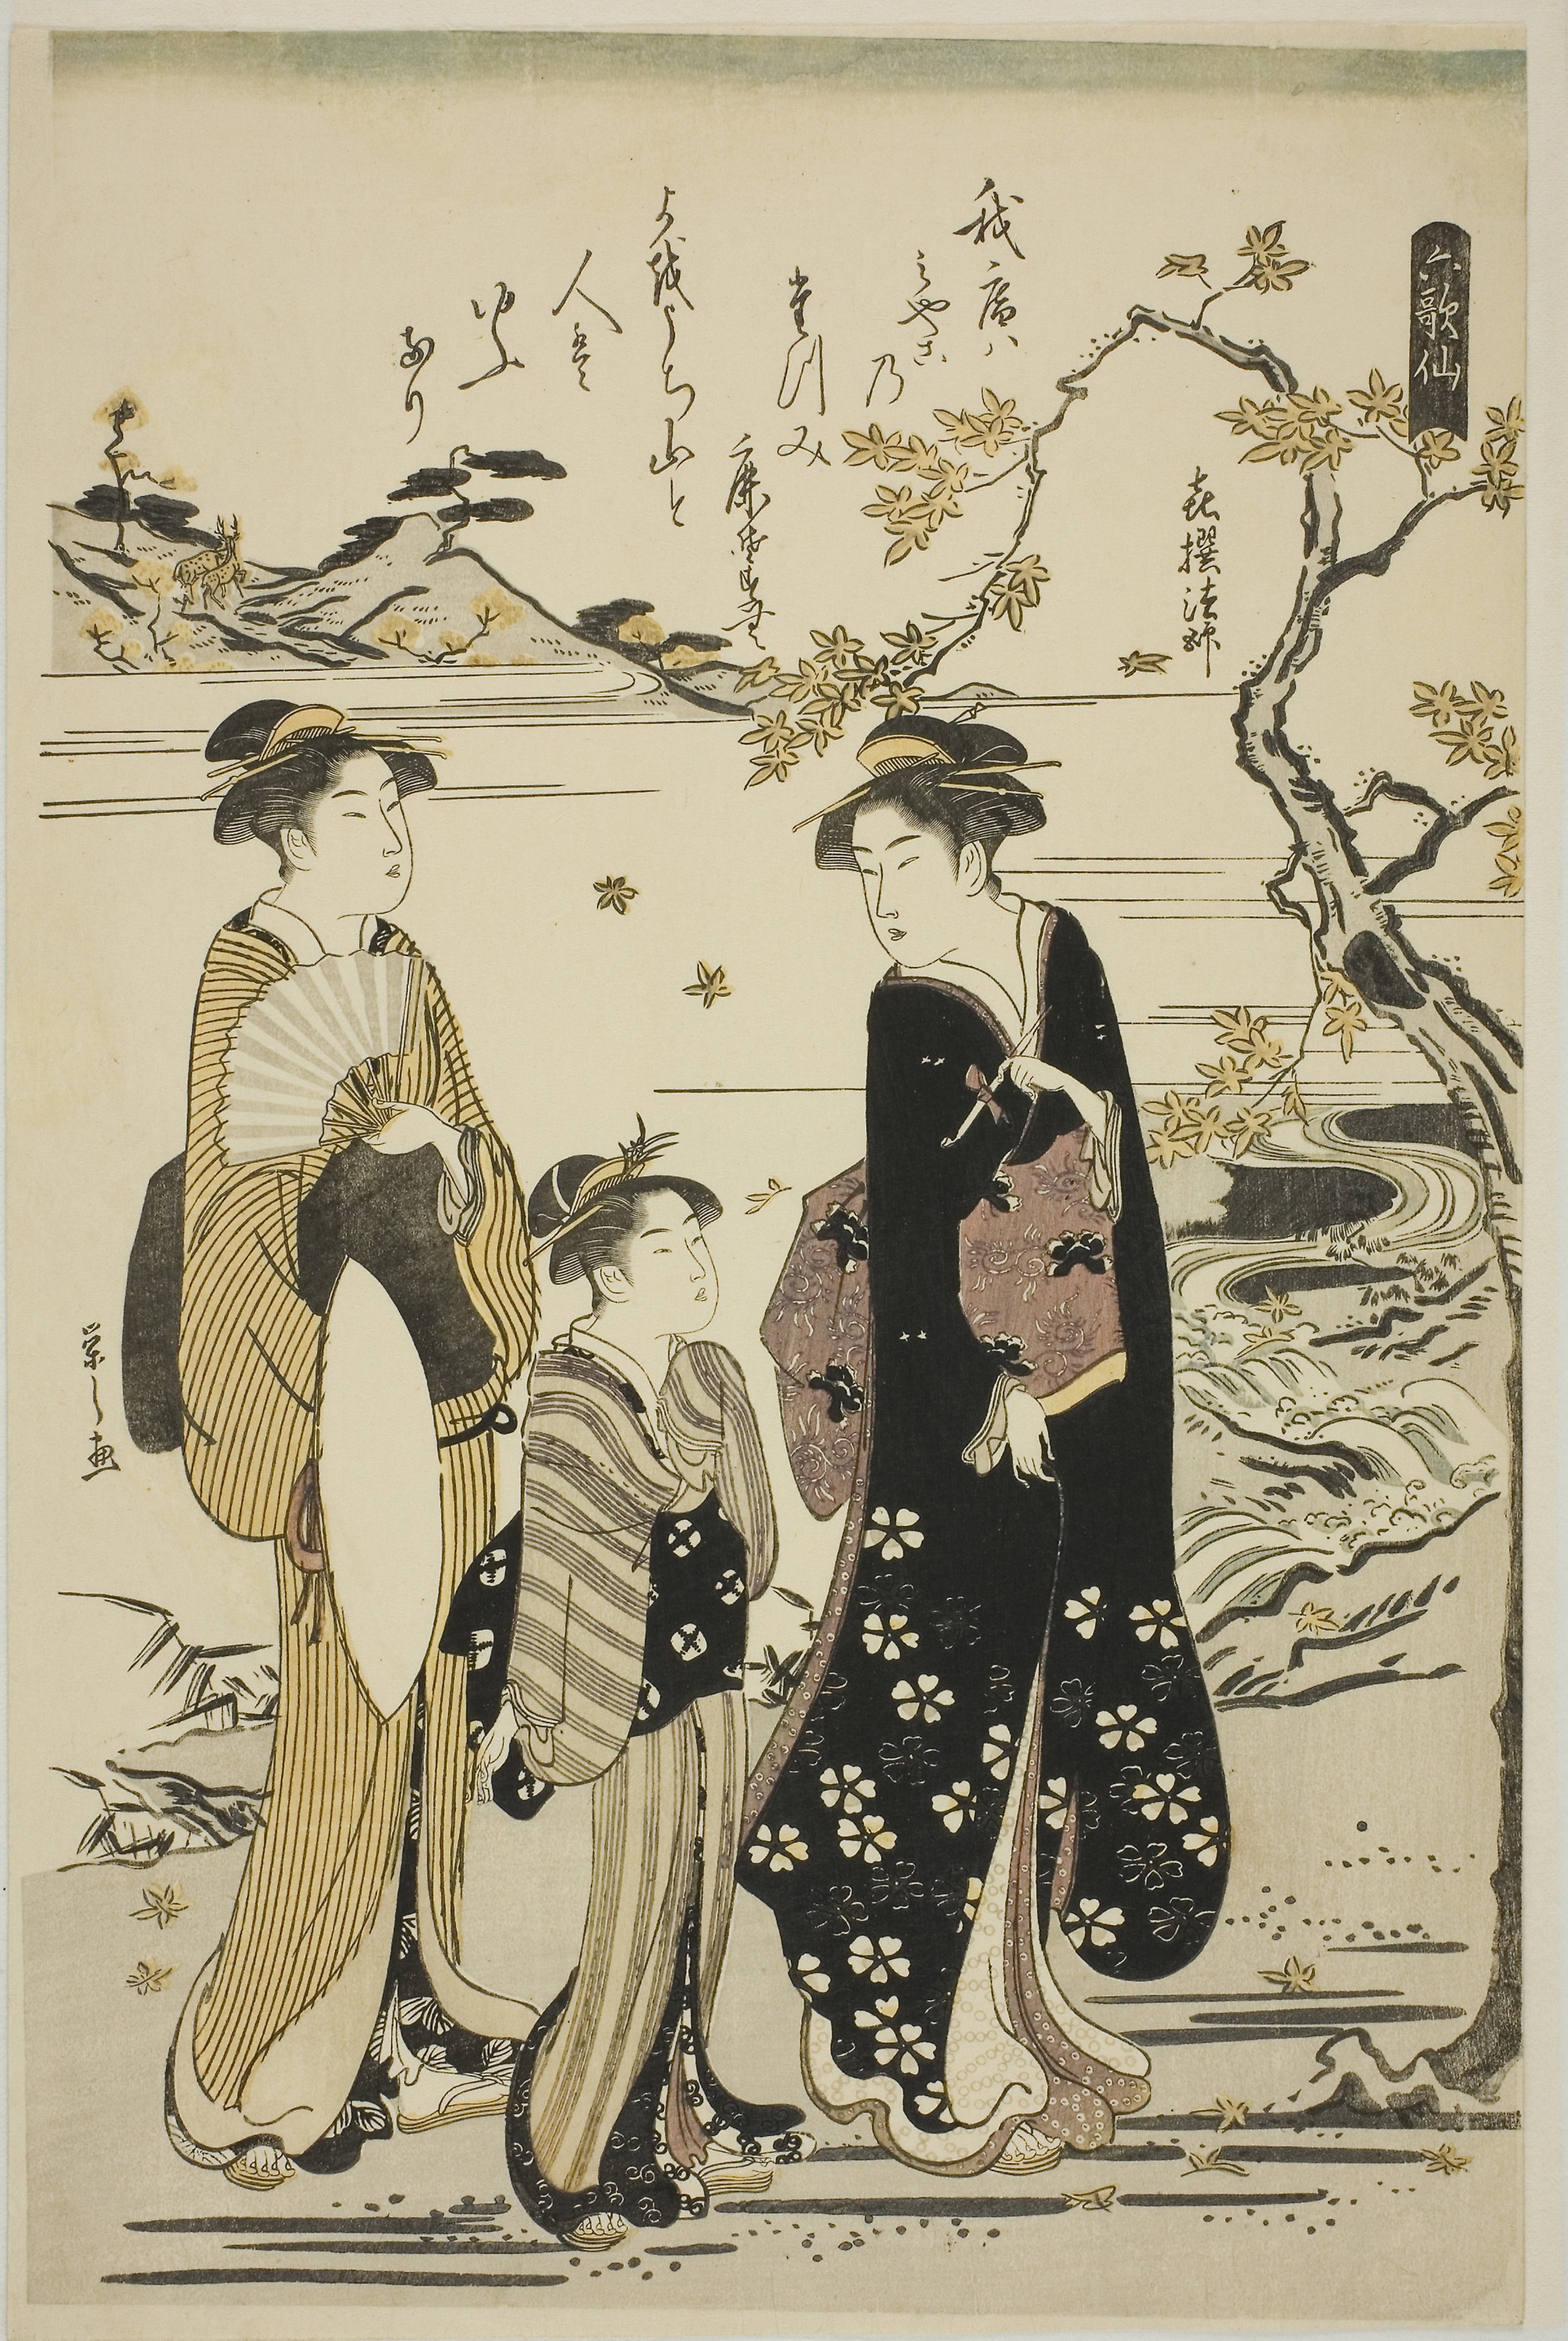
woman, art, illustration, human behavior, costume design, vintage clothing